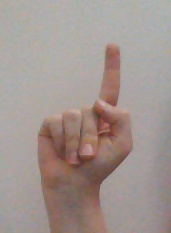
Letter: bb